Question: Please indicate a possible affordance area of the book that can be used for holding
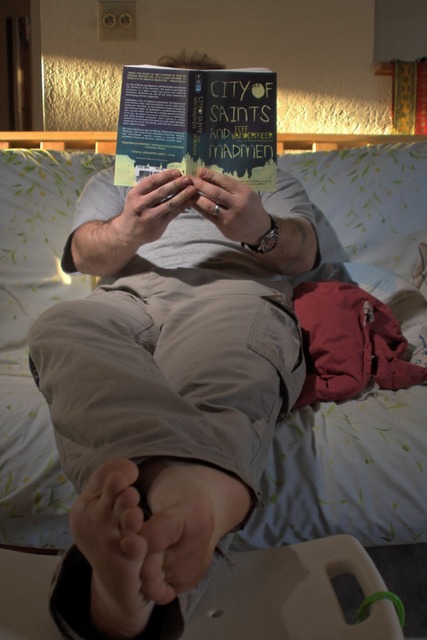
Answer: [106, 53.5, 292, 197.5]